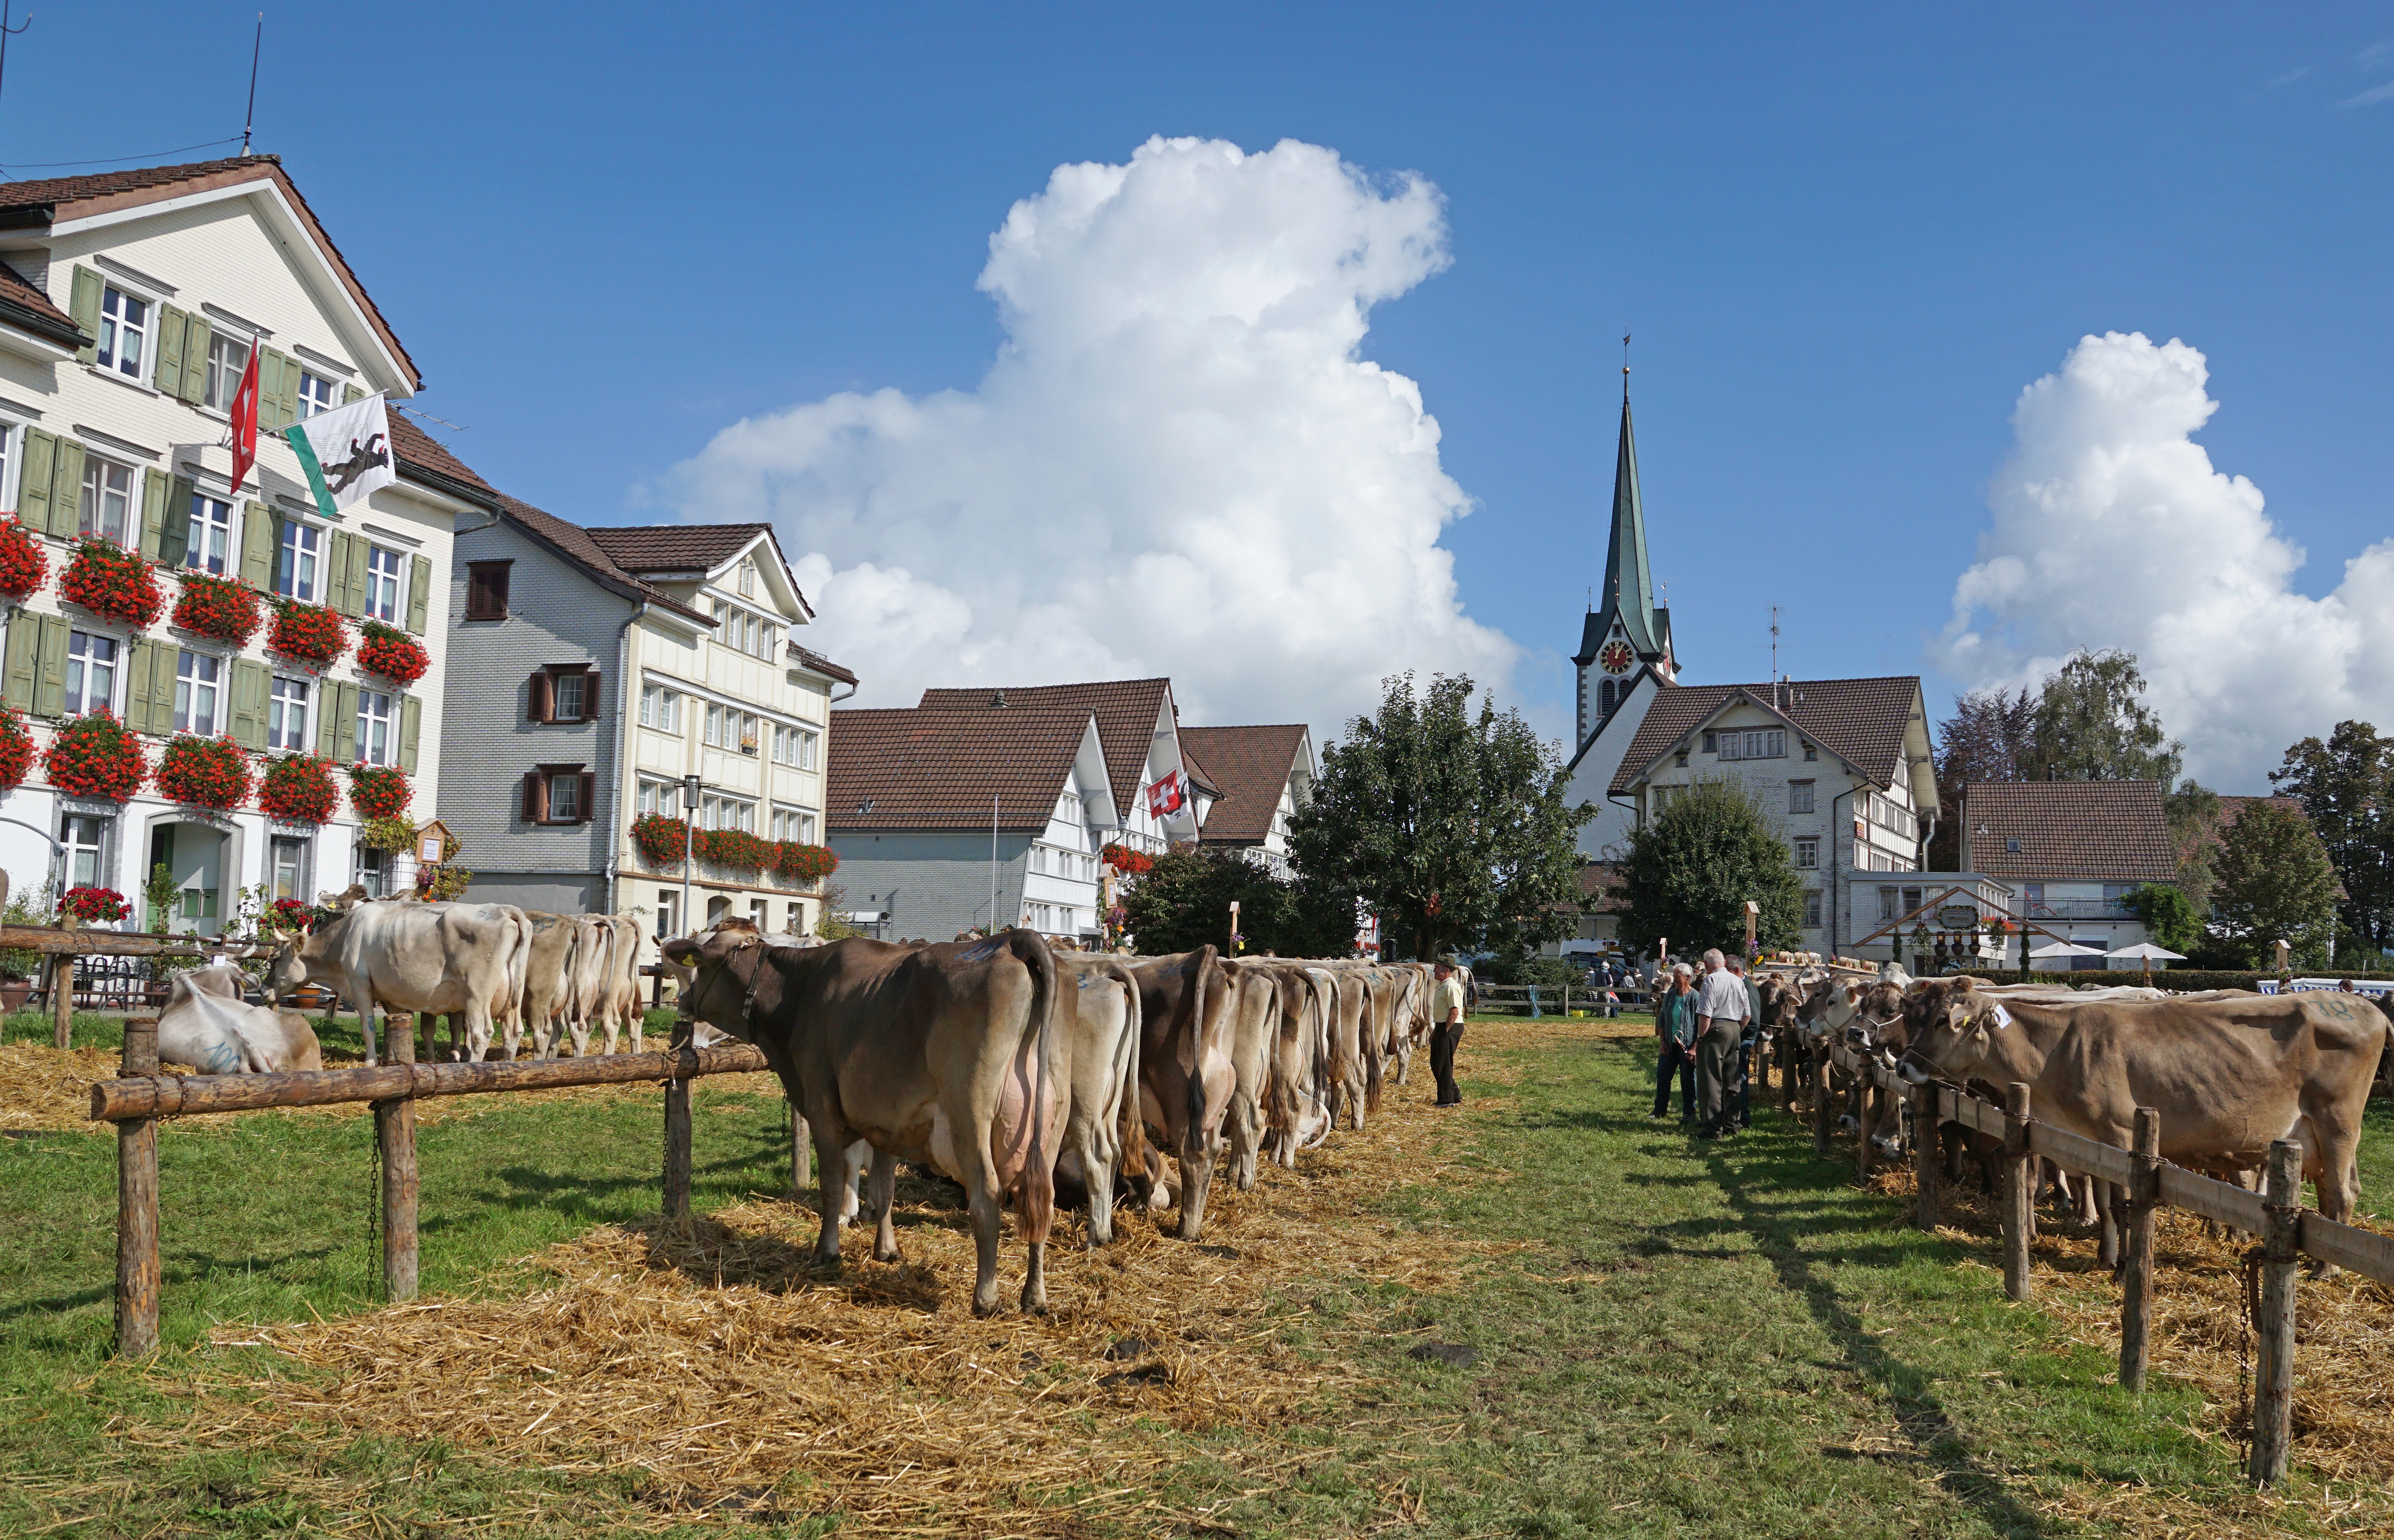
farm, stone, village, cow, herd, livestock, agriculture, cows, townhouses, switzerland, appenzell, appenzellerland, tradition, ruminant, award, customs, rural area, cattle show, cattle had, pack animal, cattle like mammal